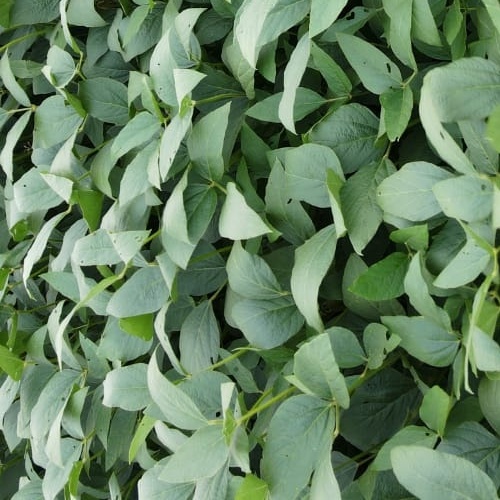
Label: Diabrotica_speciosa